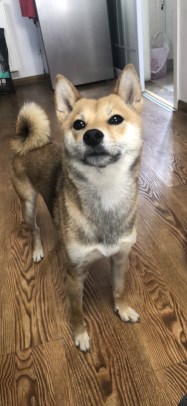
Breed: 1043-n000001-Shiba_Dog